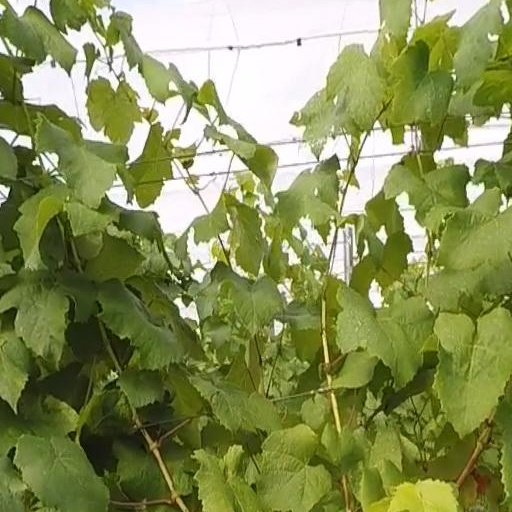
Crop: grape